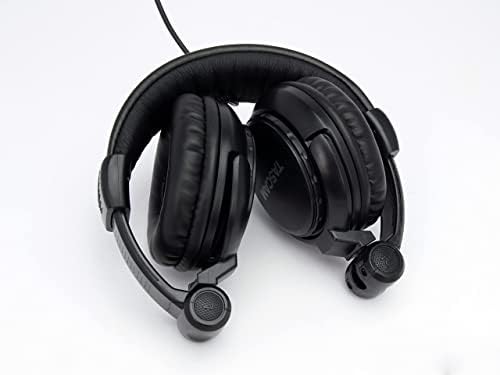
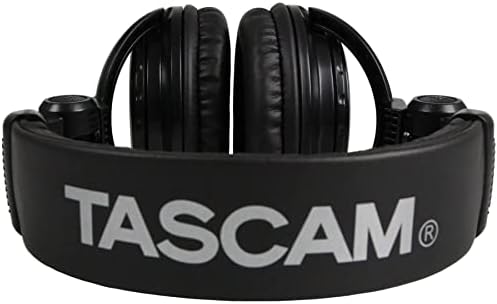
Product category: headphones
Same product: yes